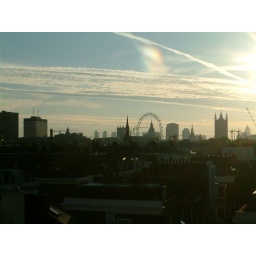
My friend Belinda lives in Pimlico and has a good view from her kitchen window